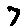
Label: 7